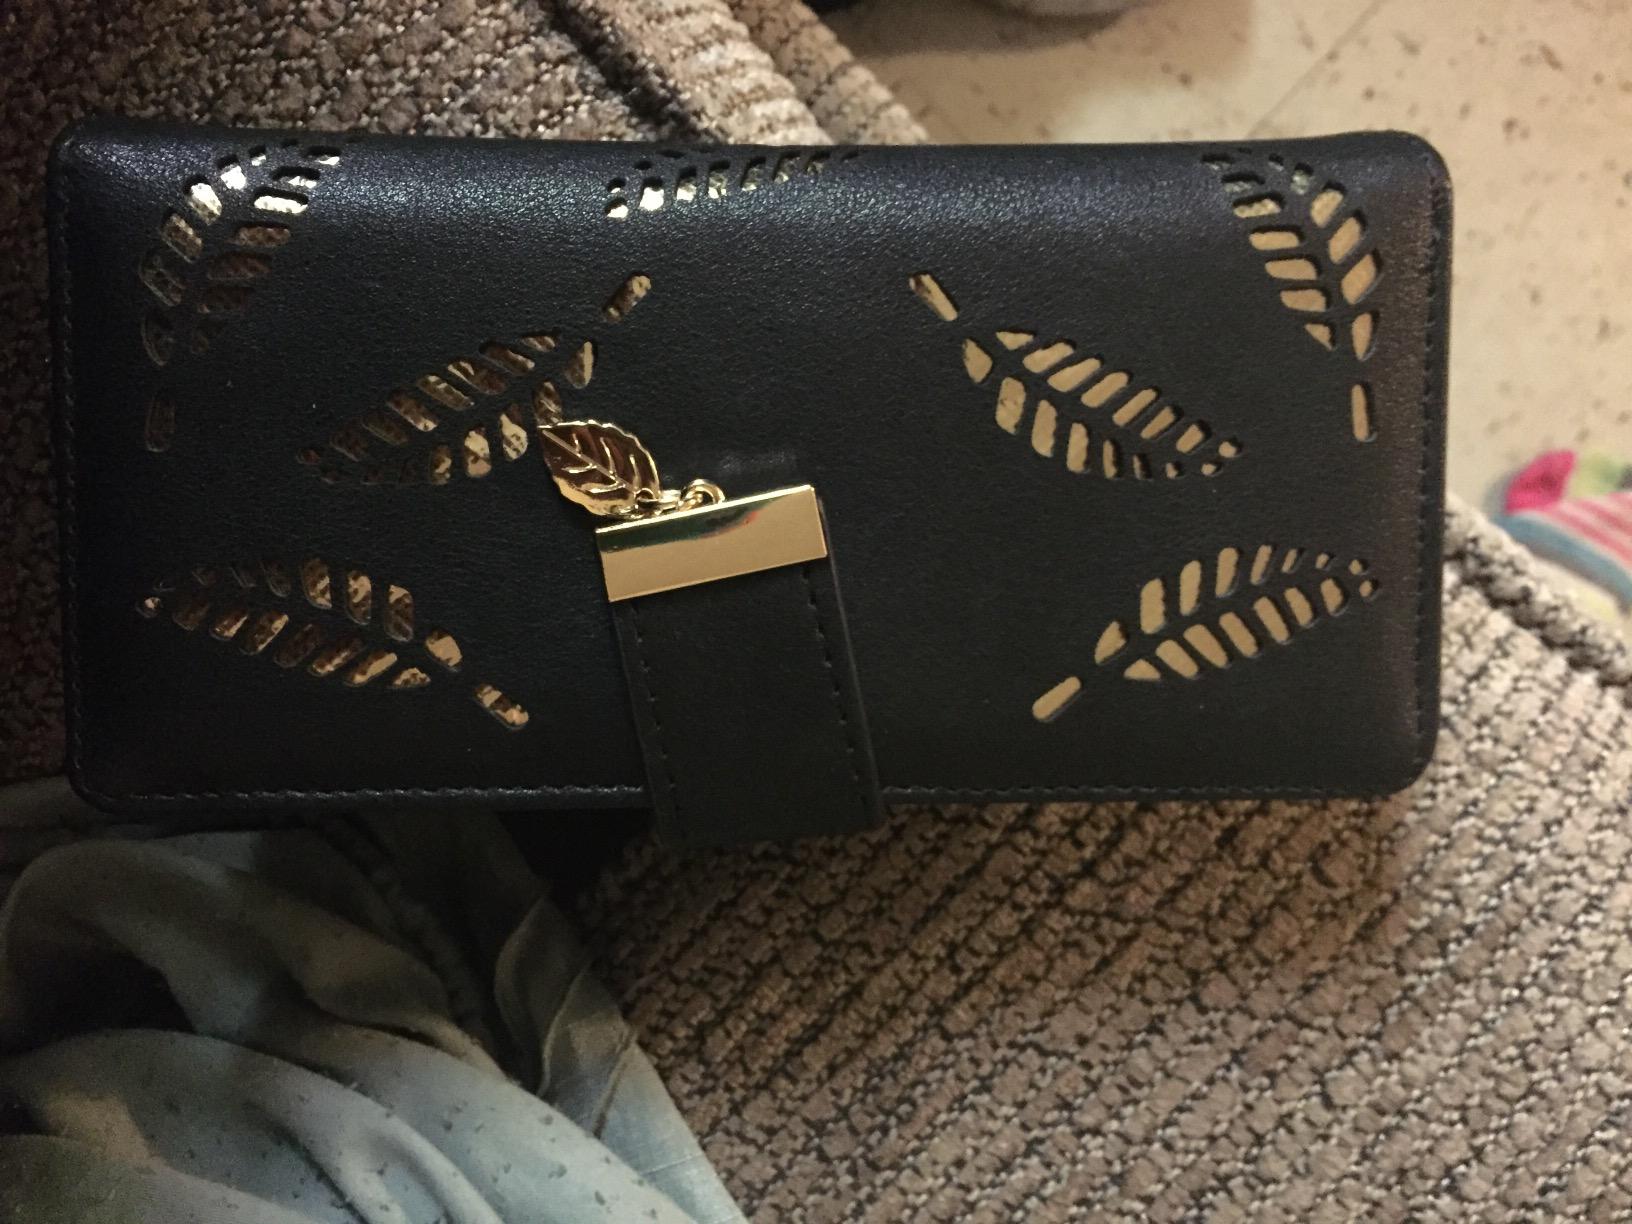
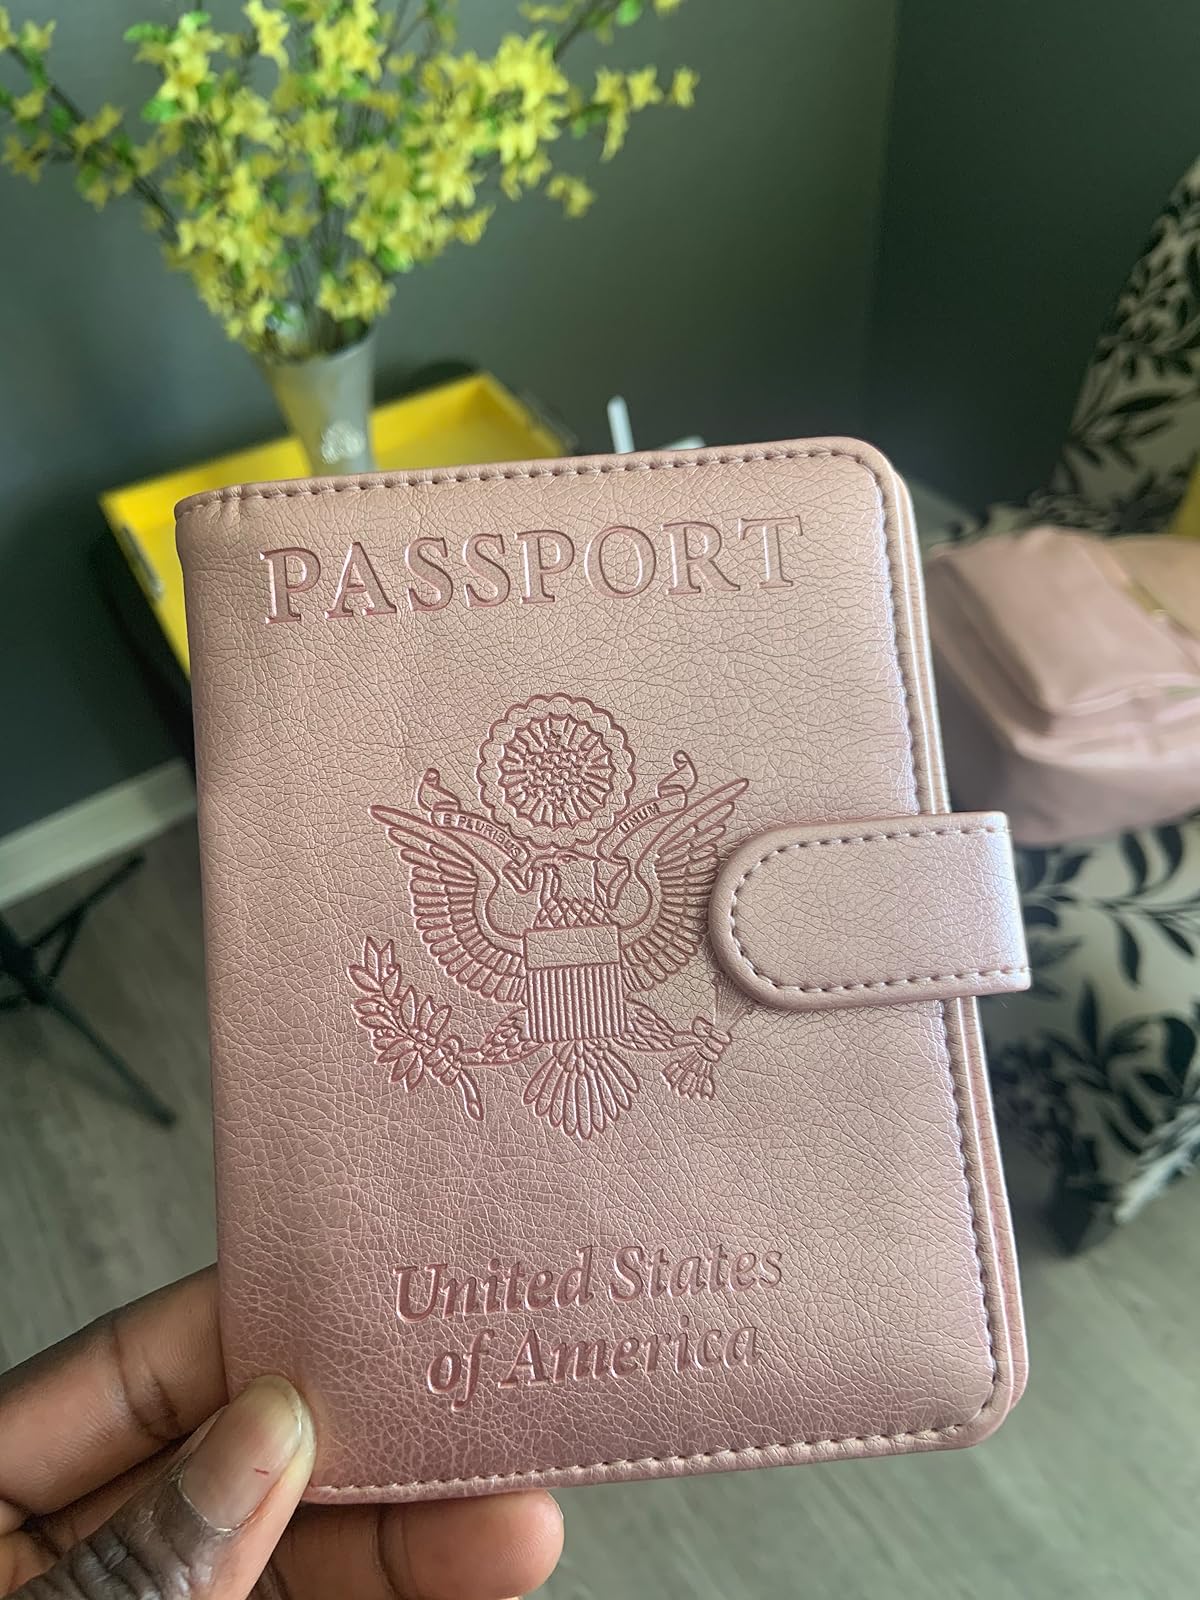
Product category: accessories_wallet
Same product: no